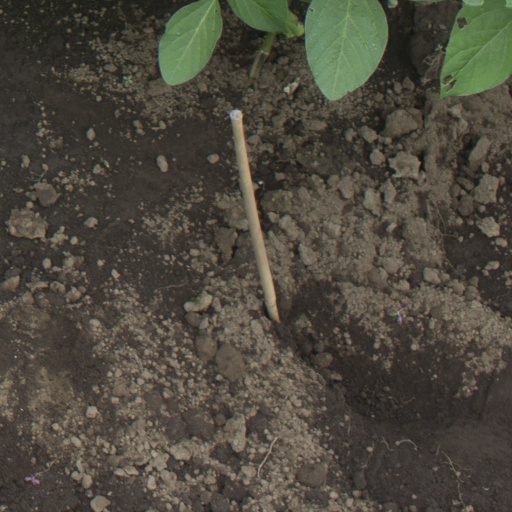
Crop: soybean